Efraín Cepeda

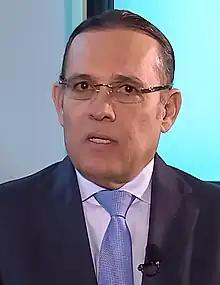
Cepeda in 2016

Efraín José Cepeda Sarabia (born May 24, 1950) is a Colombian businessman and politician. He is a member of the Conservative Party and has been elected to the Senate of Colombia eight consecutive times since 1994. He held the position of President of the Senate between 2017 and 2018.